Koyasan Tokyo Betsuin

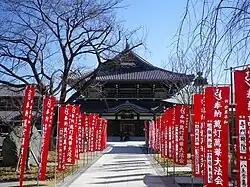
Tokyo Branch of Kōyasan Kongōbu-ji temple

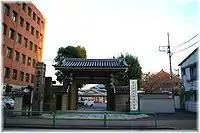
Sanmon gate

In the Keicho era (1596-1615), it established in Asakusa Nichirin Temple as the Edo duty place of Kōyasan's learning priest. In the first year of the Meireki Era (1655), the temple was bestowed the land in Nihon enoki at Shiba by Shogunate, then was named Kōyasan Edo Zaibansho Kōya-ji.